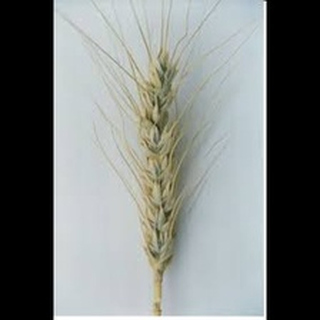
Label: wheat_smut